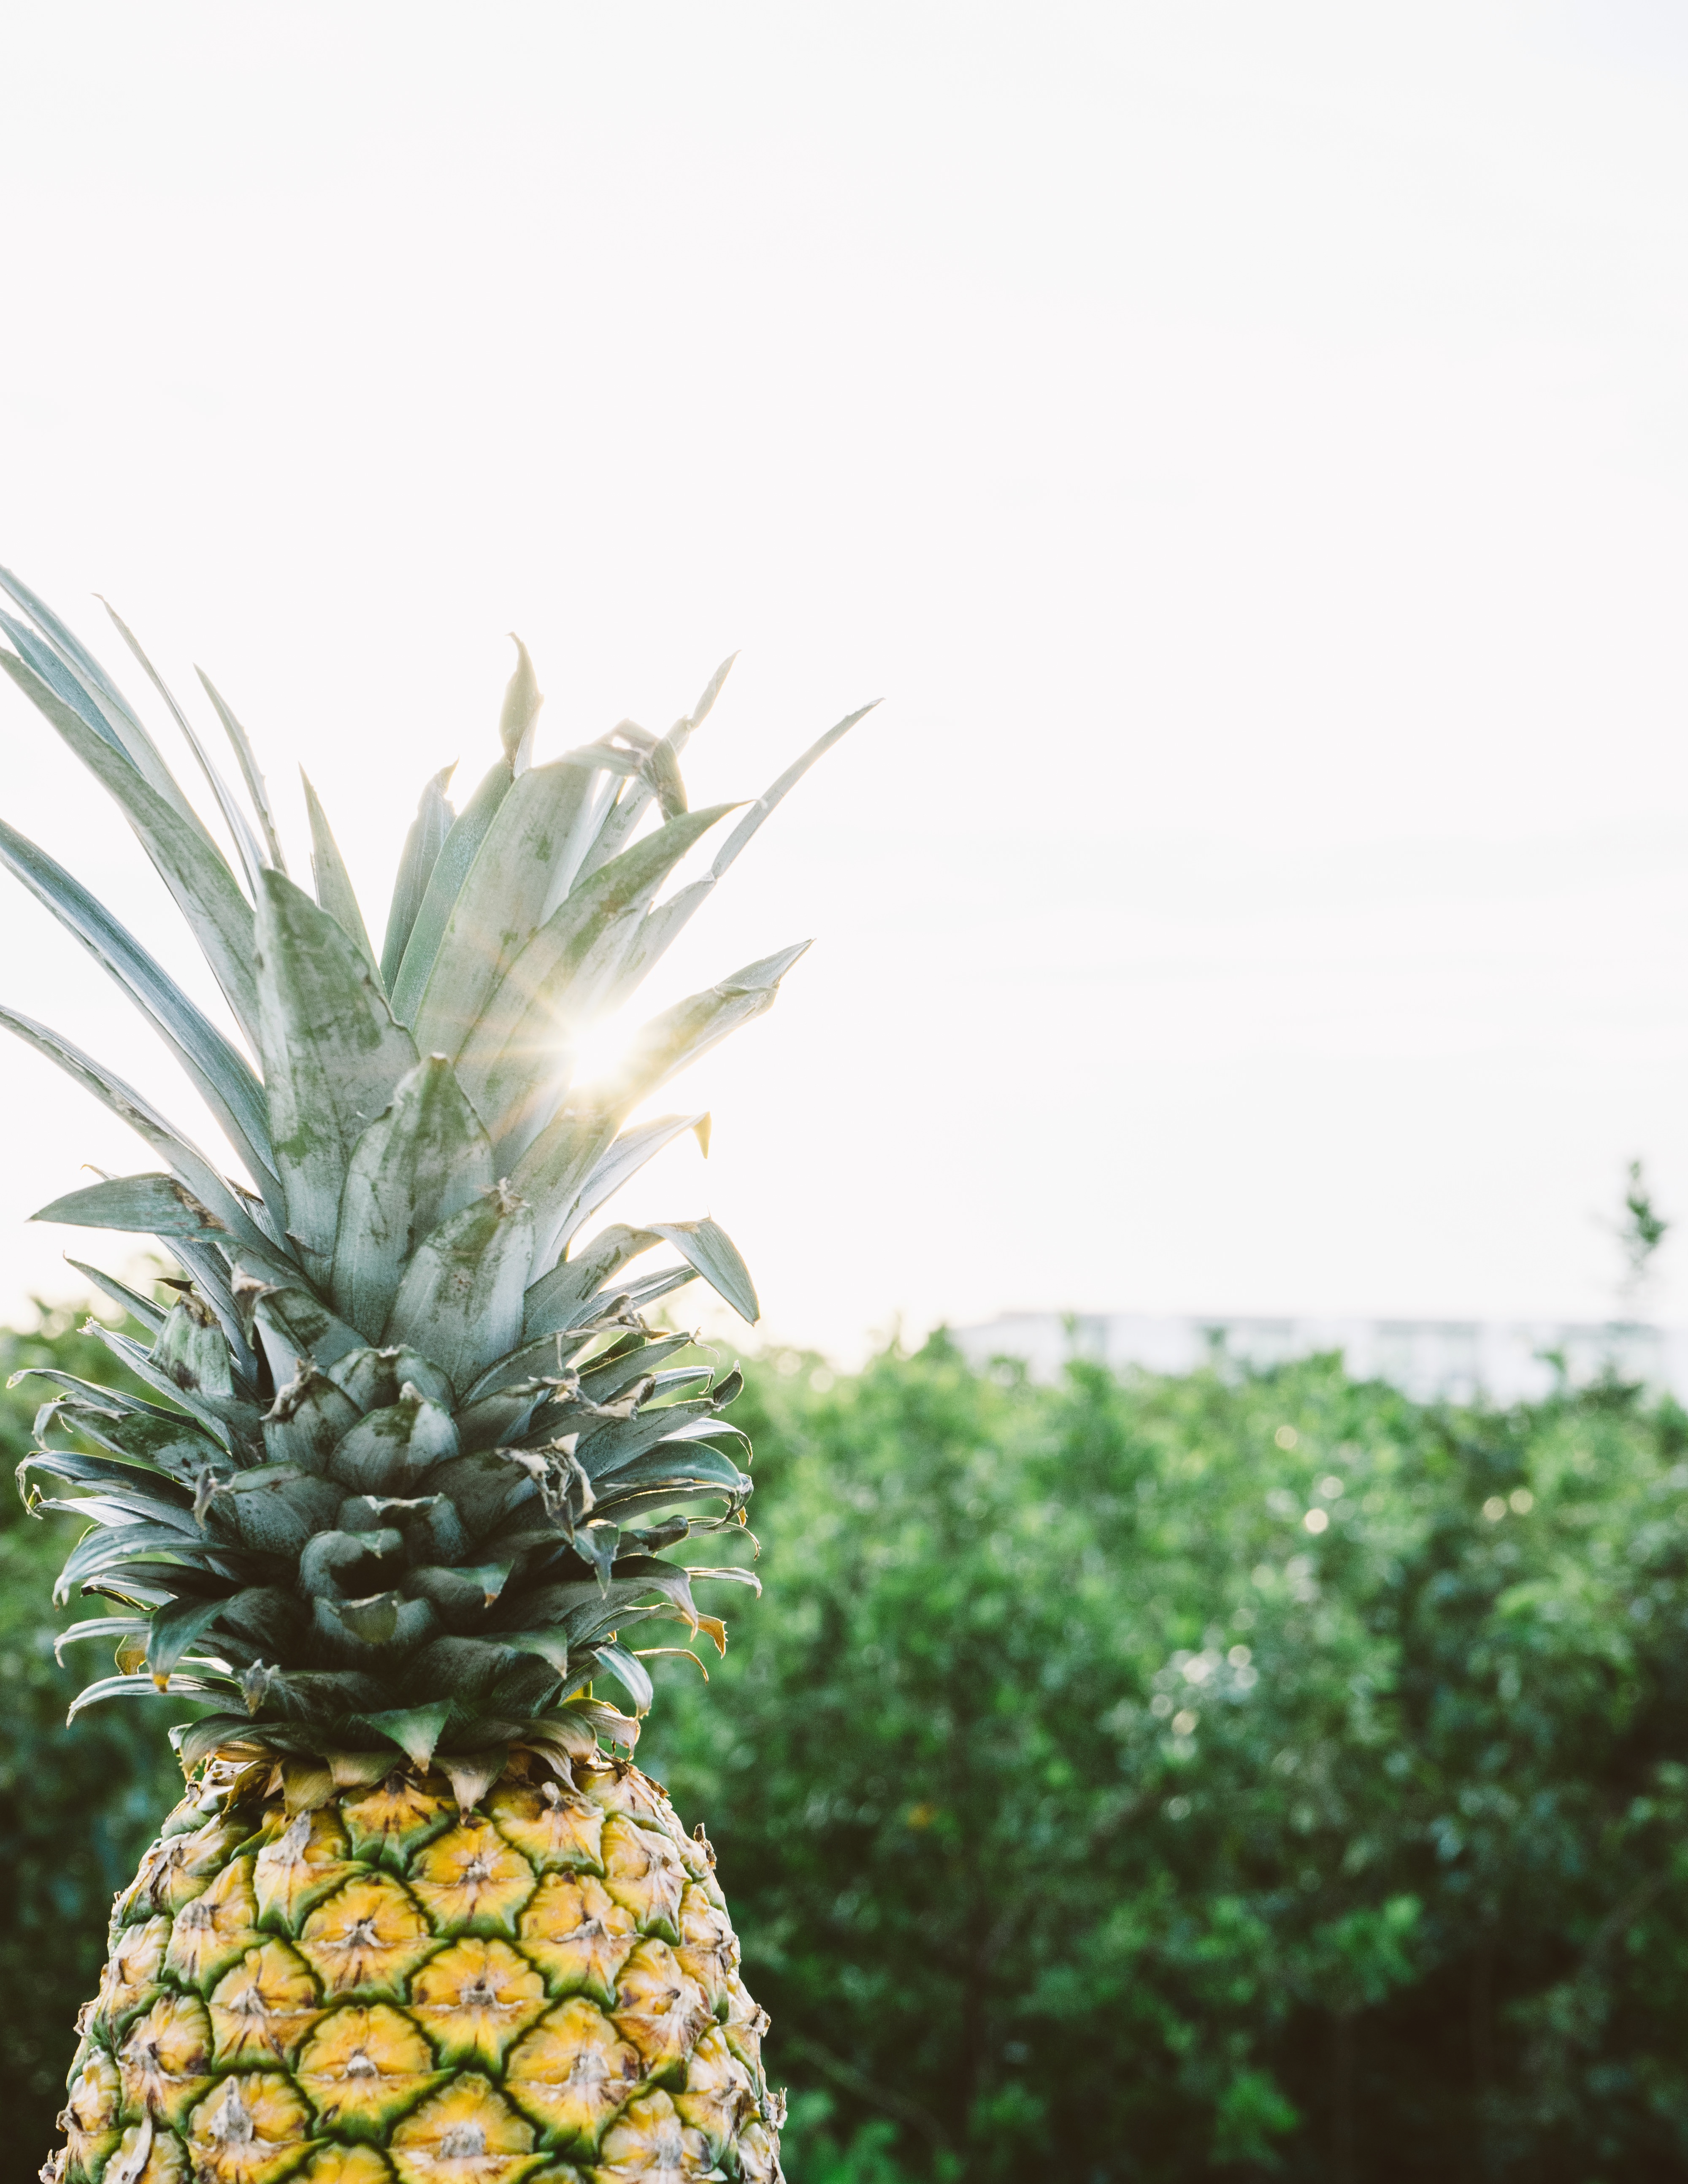
plant, fruit, leaf, flower, food, produce, tropical, botany, agriculture, pineapple, flowering plant, bromeliaceae, grass family, land plant, arecales